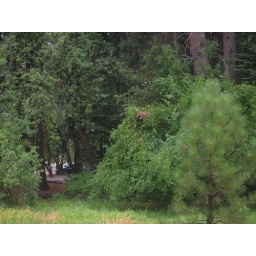
Bear hanging in tree near our car